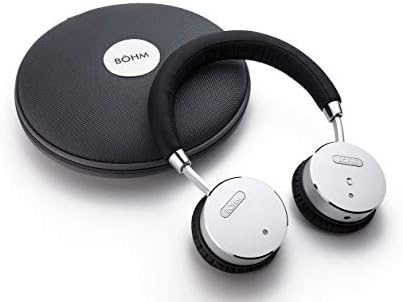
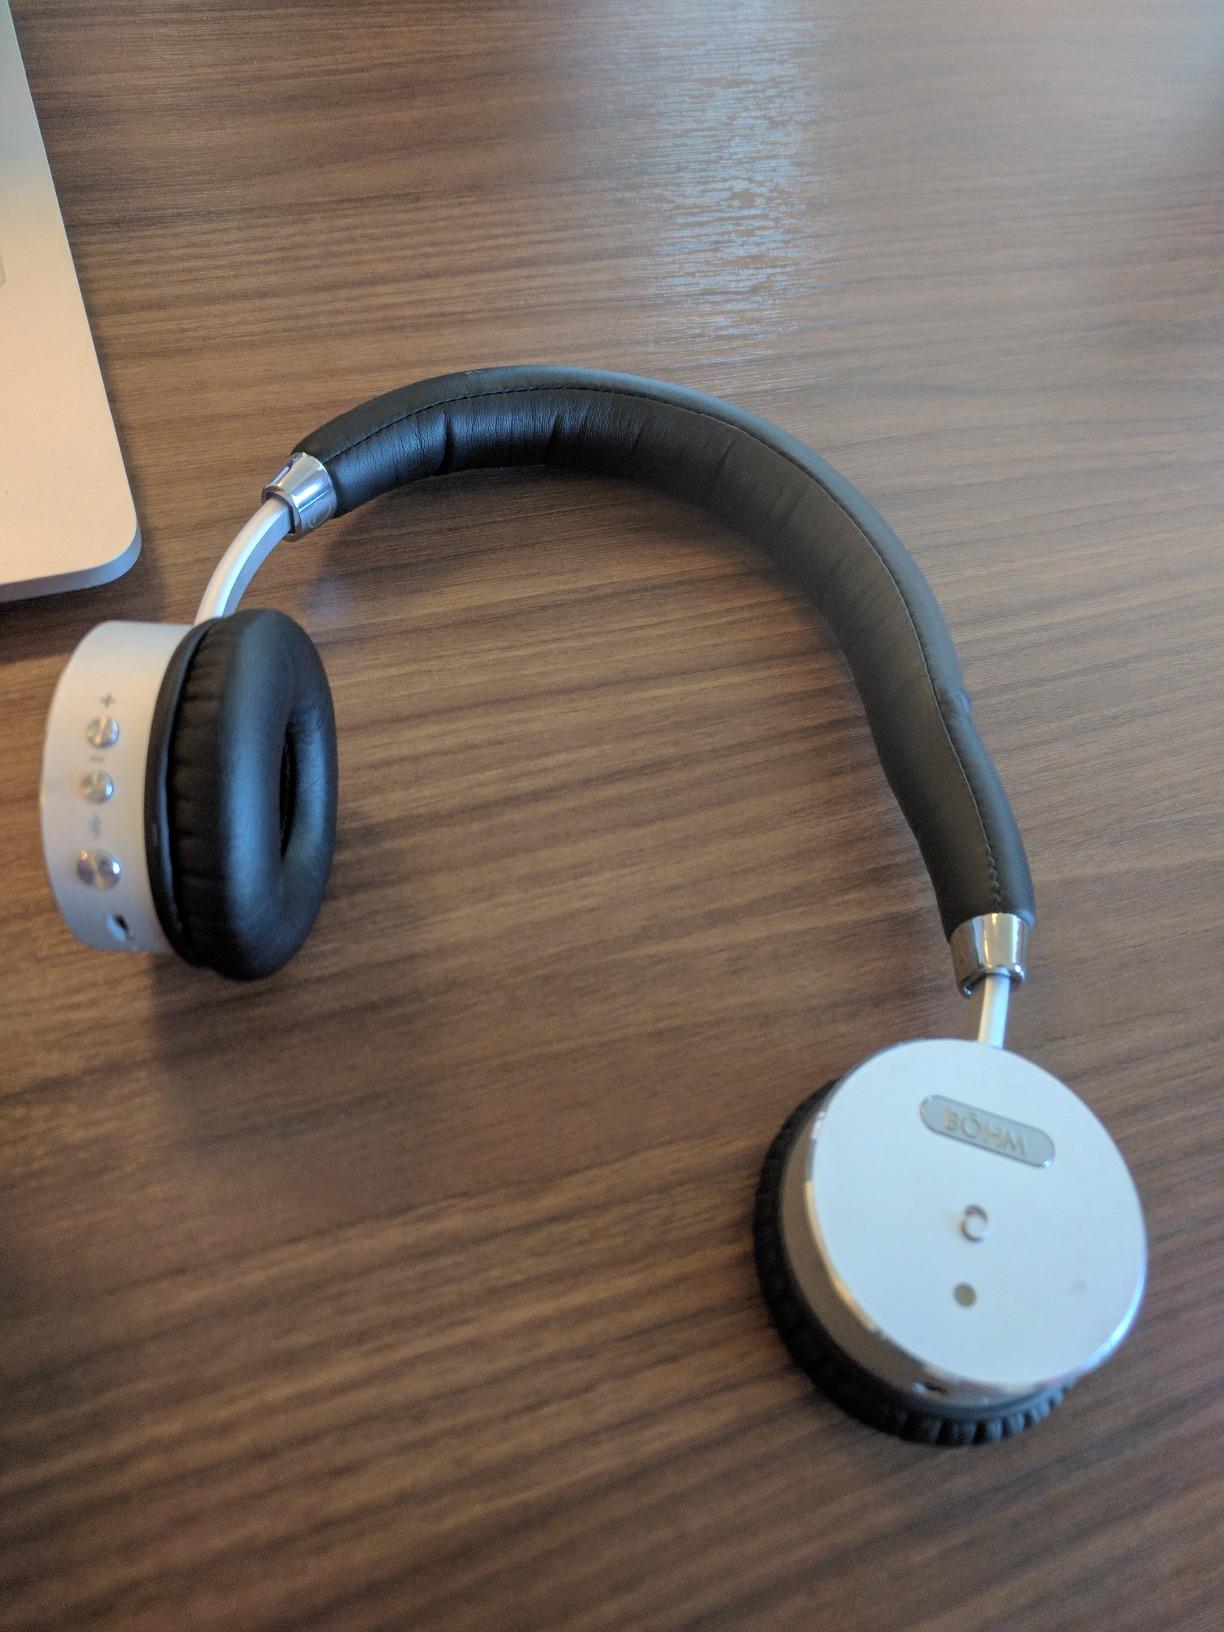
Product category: headphones
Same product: yes